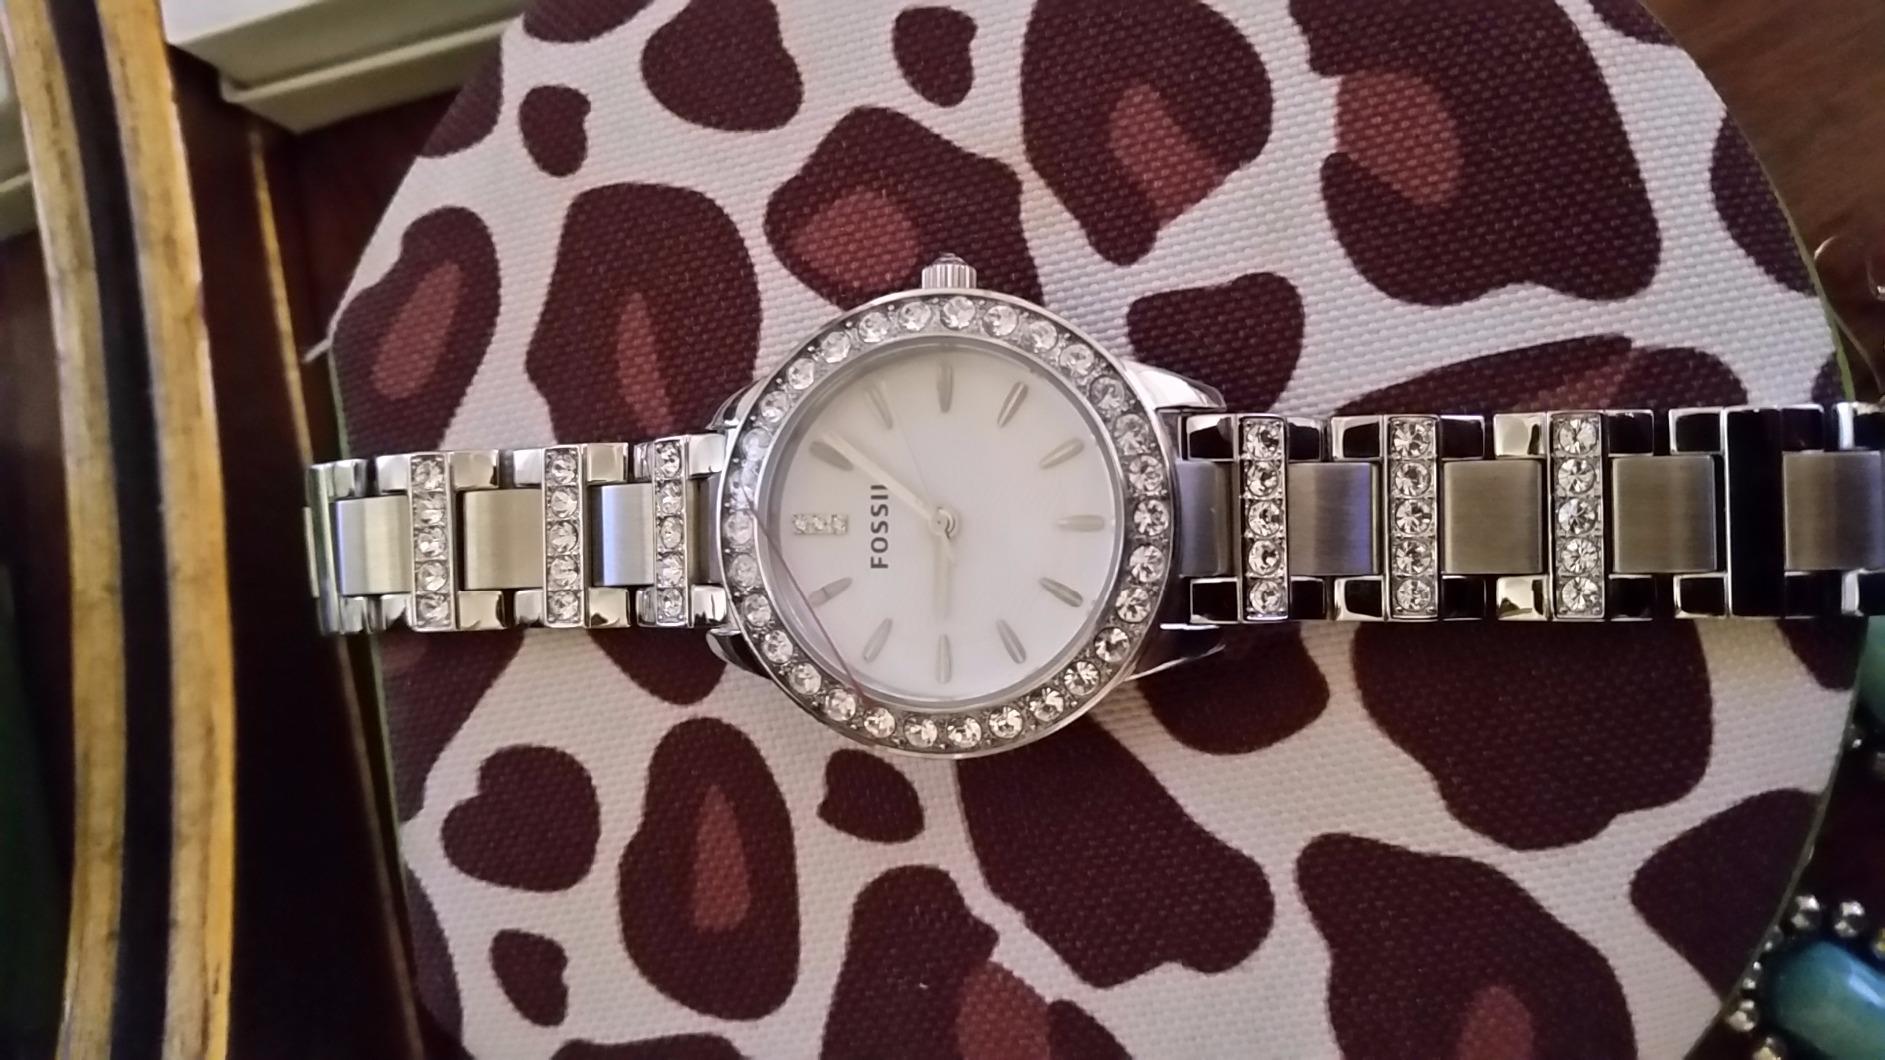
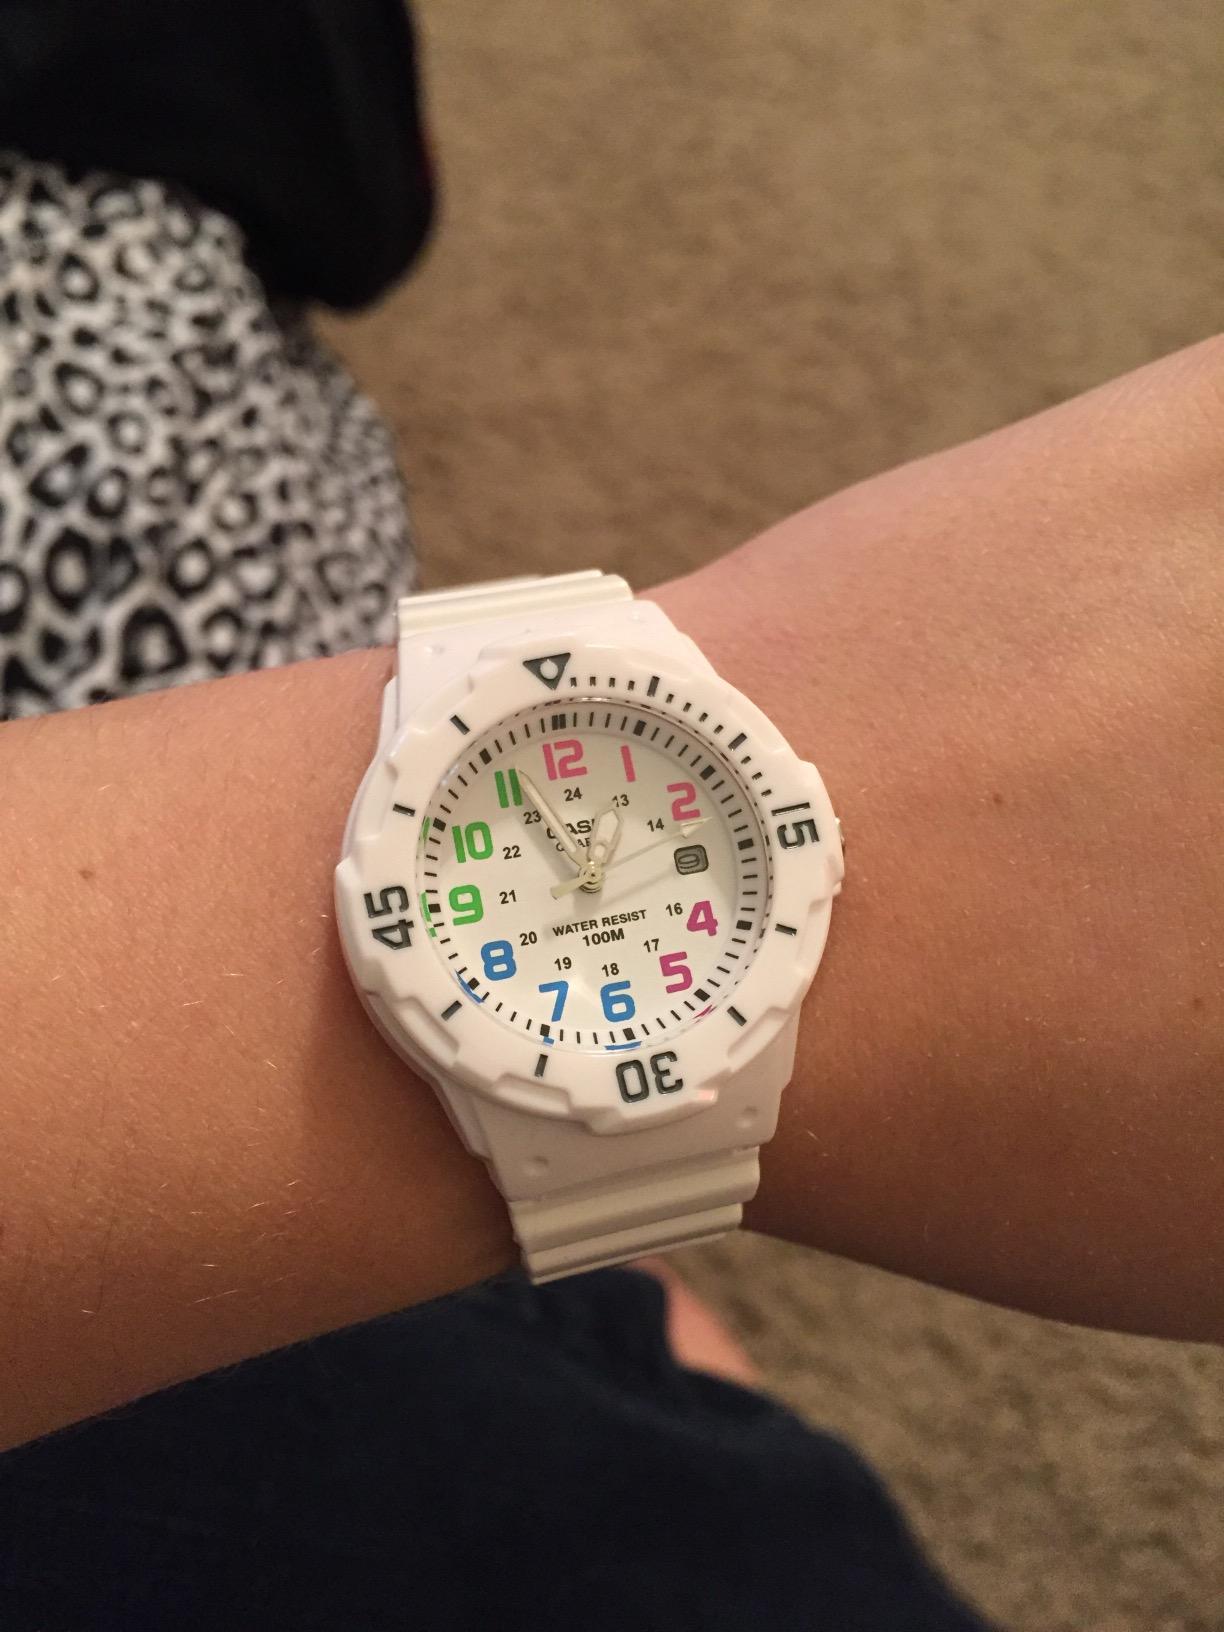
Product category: accessories_watch
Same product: no